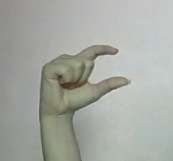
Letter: dal